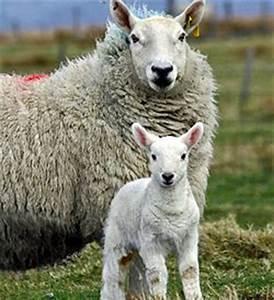
sheep